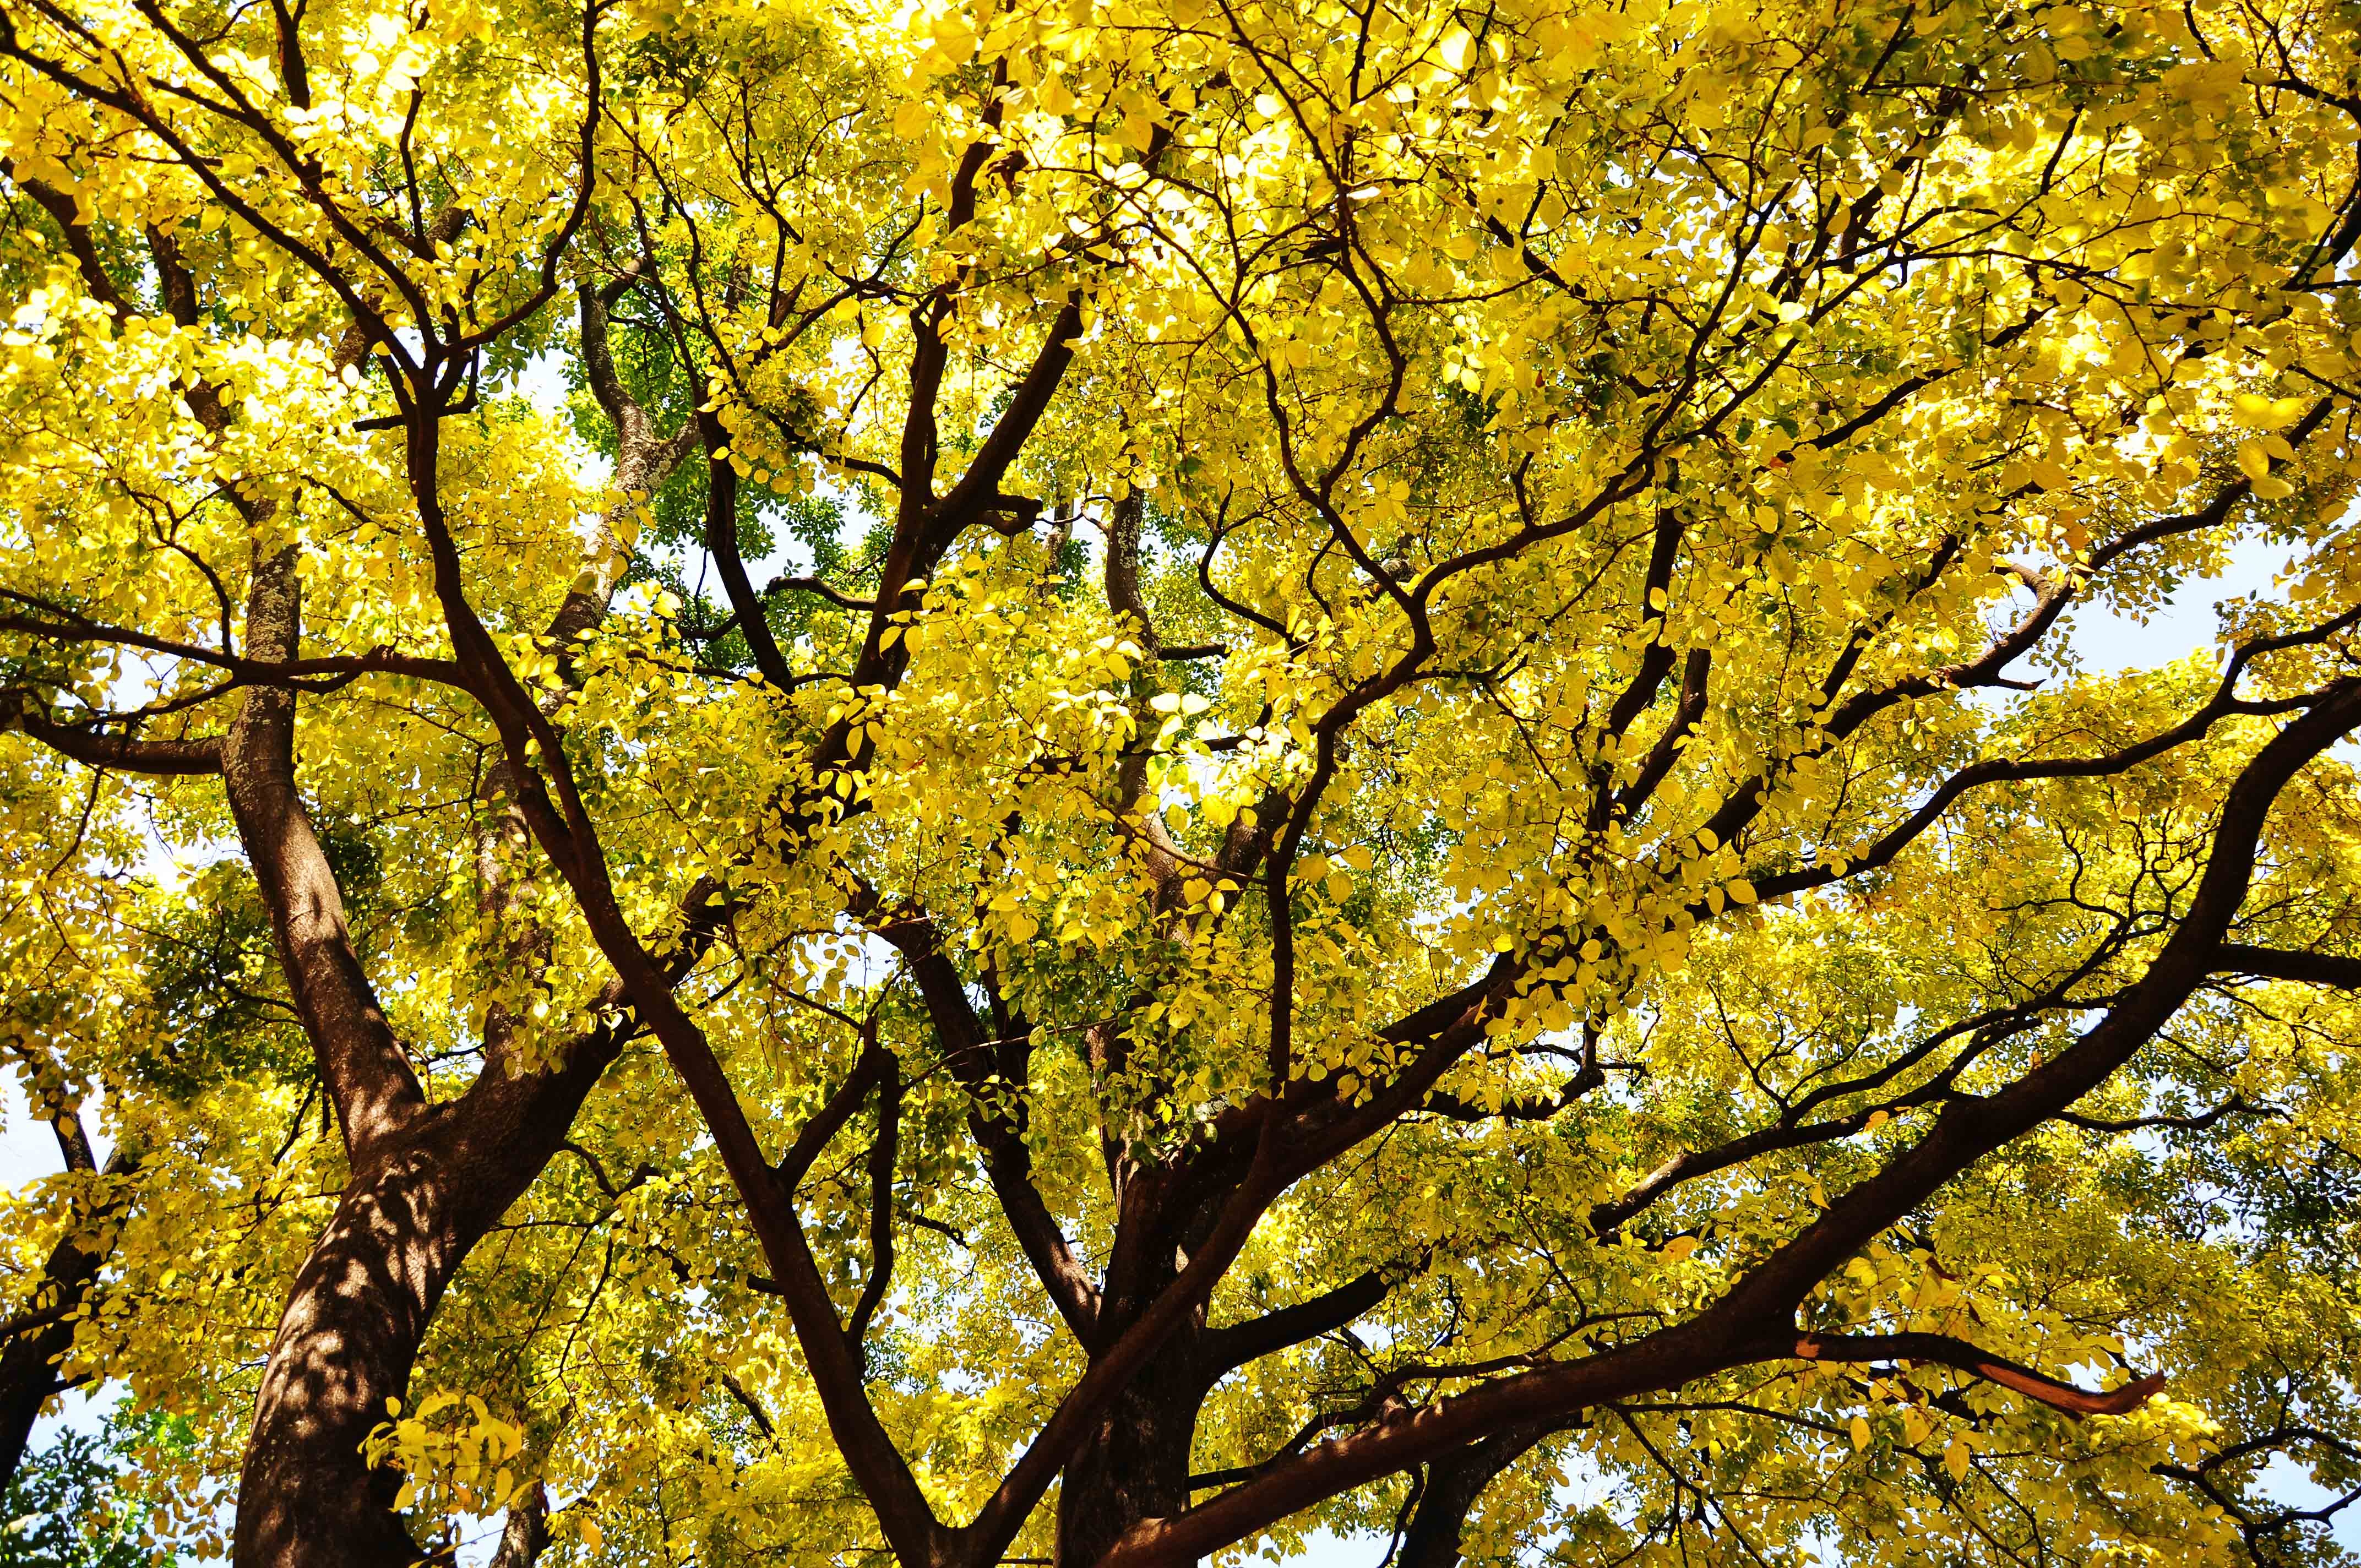
tree, branch, blossom, growth, plant, sunlight, leaf, flower, shade, produce, autumn, yellow, season, deciduous, fertility, golden yellow, flowering plant, maidenhair tree, woody plant, land plant